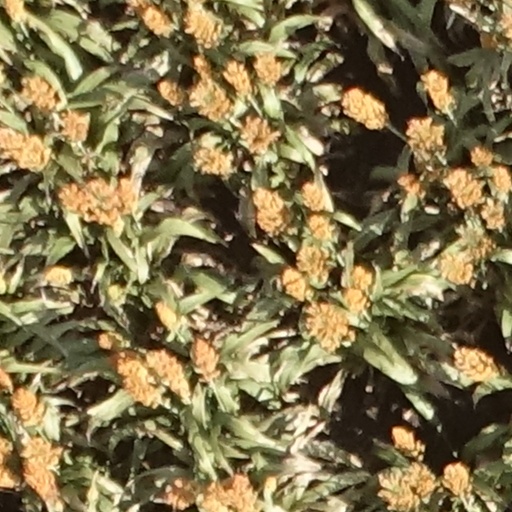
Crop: sorghum